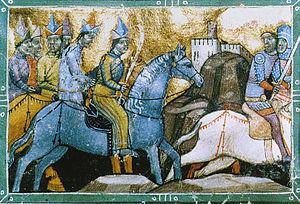
Khadan, parfois orthographié Kadan ou Qadan est un gengiskhanide, fils du khagan Ögödei
L’invasion mongole de l'Europe au XIIIᵉ siècle désigne l'action militaire d'une puissance asiatique, l'Empire mongol, pour envahir et conquérir des parties de l'Europe grâce à son armée.